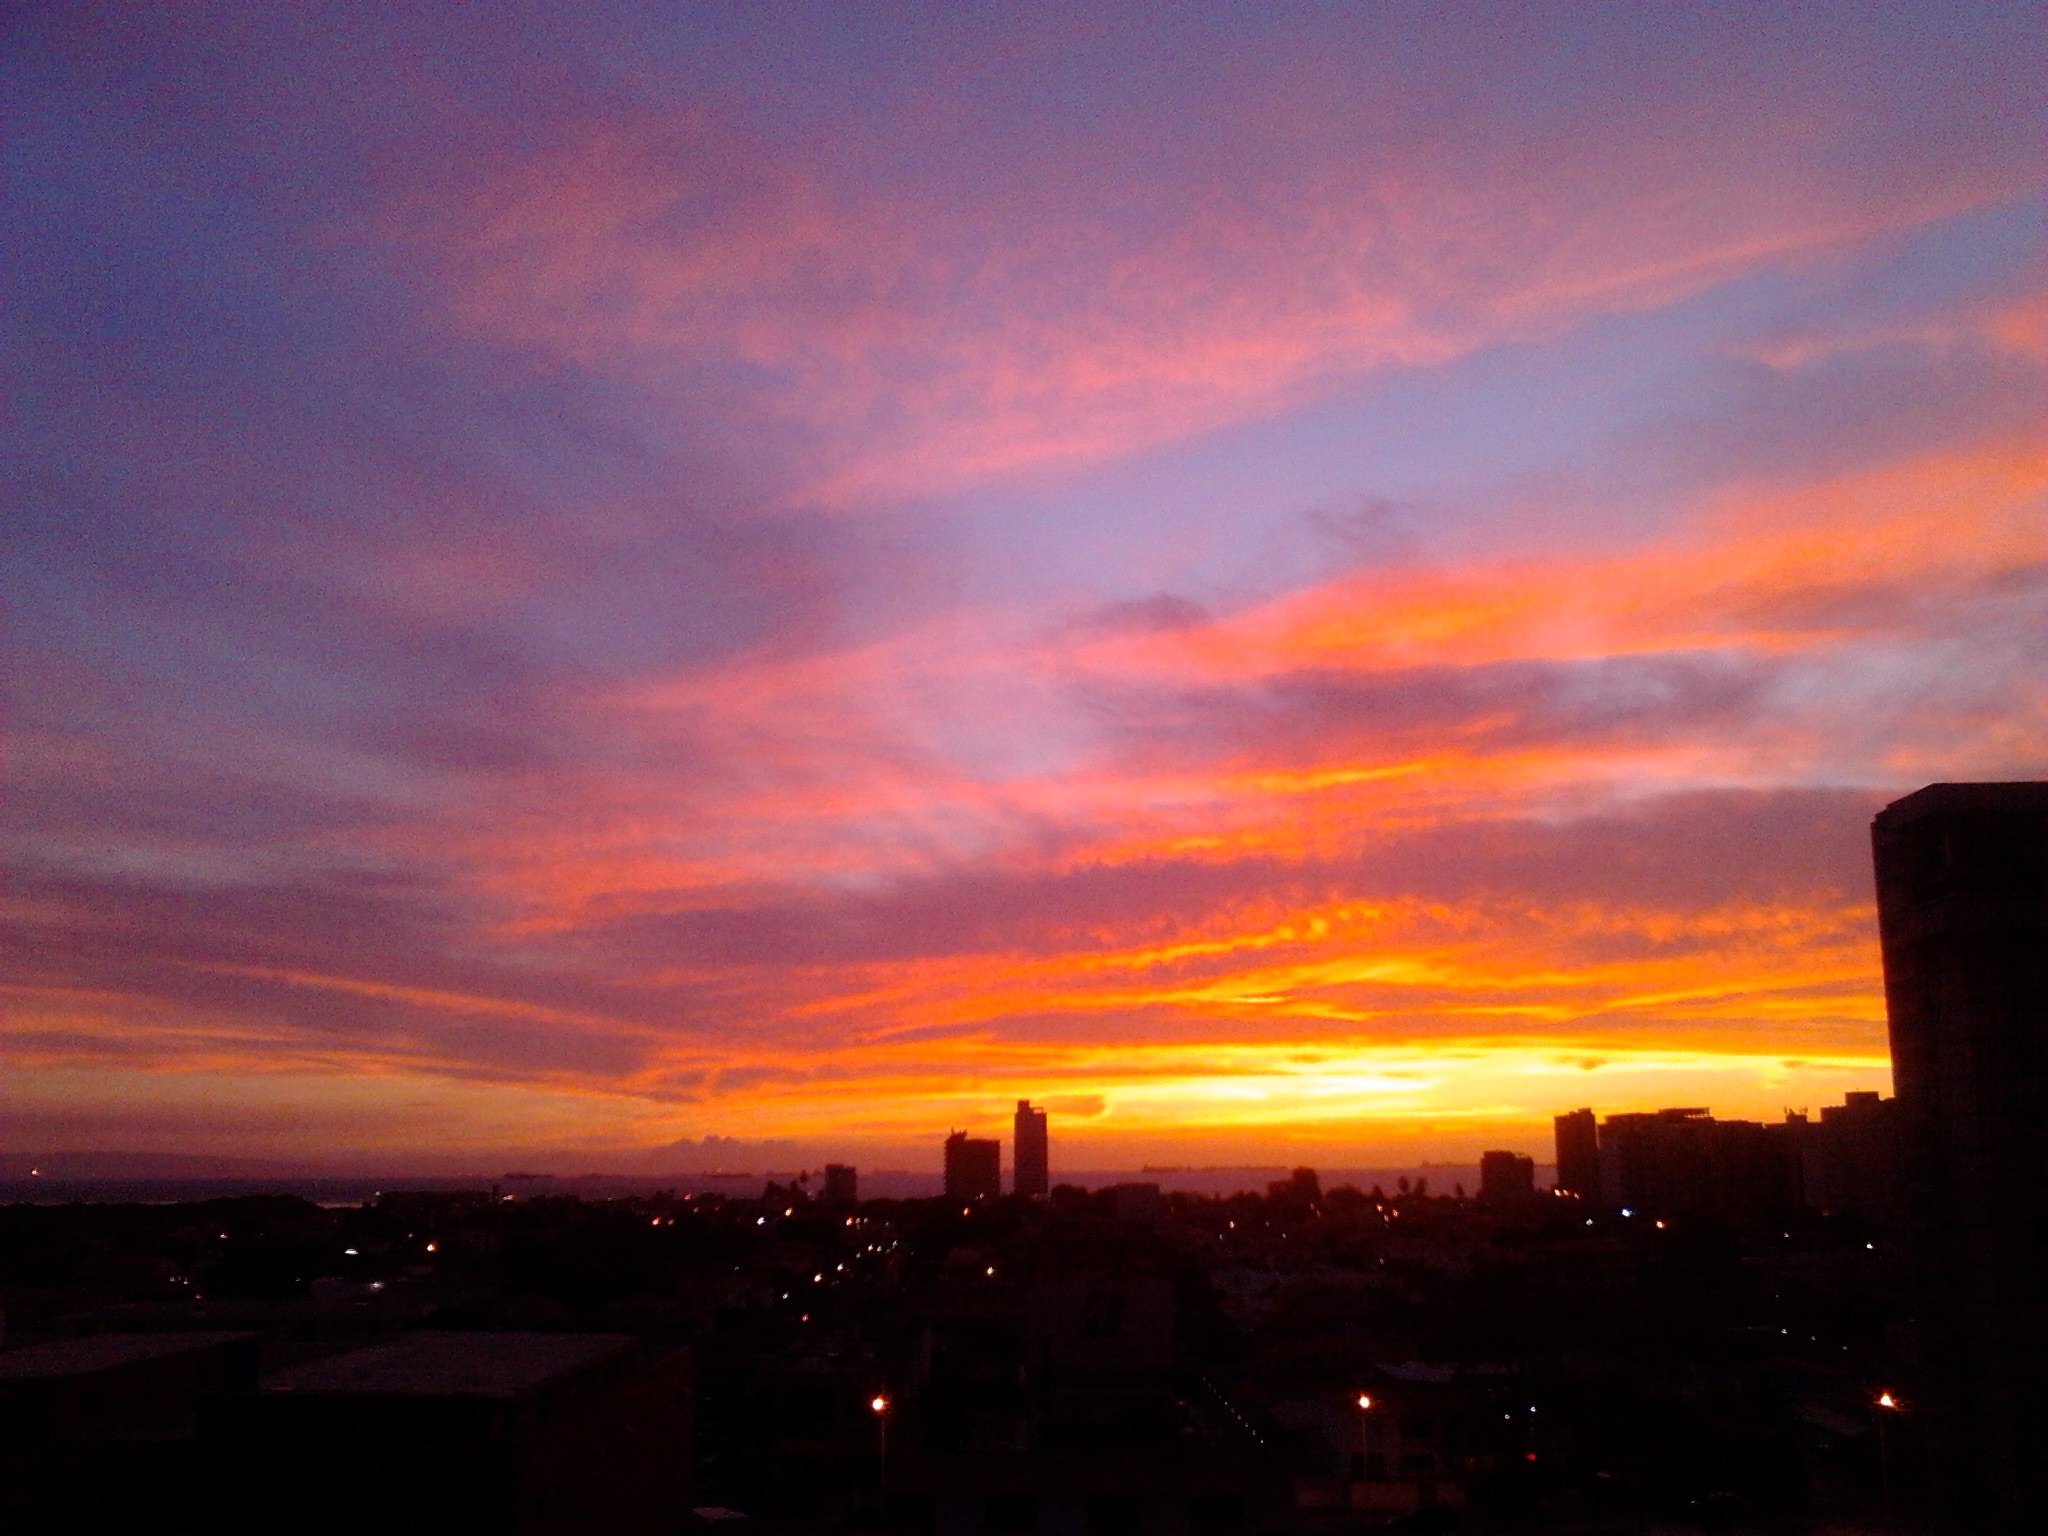
horizon, cloud, sky, sunrise, sunset, morning, dawn, atmosphere, dusk, evening, afterglow, red sky at morning